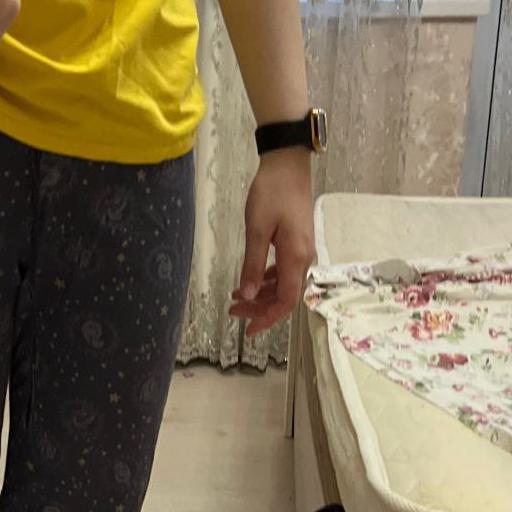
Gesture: no_gesture